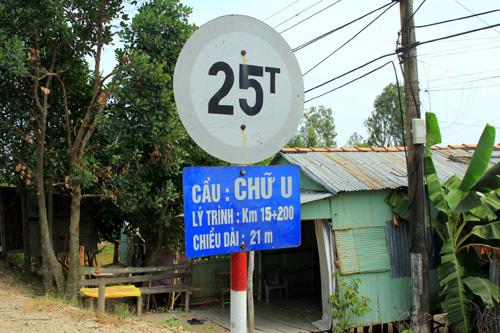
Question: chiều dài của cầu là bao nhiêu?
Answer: là 21 m